Intercollegiate sports team champions

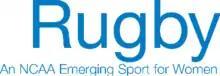
Logo of ESW Rugby

Rugby became an NCAA Emerging Sports for Women in 2003.